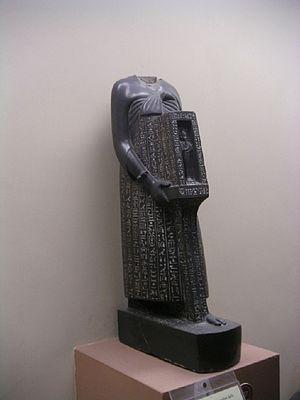
Saïs se situait sur la branche canopique du Nil dans le delta occidental. Elle est identifiée de nos jours au site du village de Sa el-Hagar, à l'Ouest de Samannud.